Antoine Dorsaz

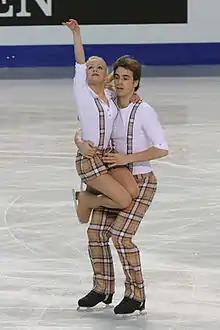
Morand & Dorsaz in 2010

Antoine Dorsaz (born 2 March 1989 in Martigny, Valais) is a Swiss retired pair skater. With former partner Anaïs Morand, he is the 2008–2010 Swiss national champion.